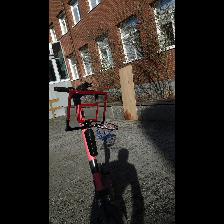
Label: NonHuman